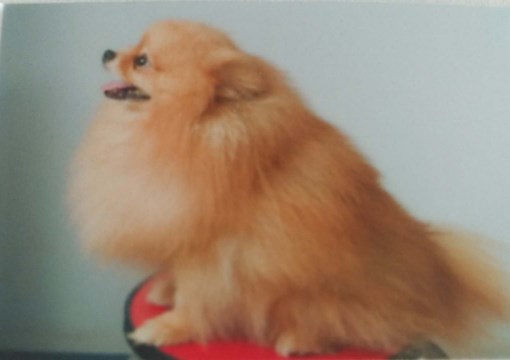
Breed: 1936-n000005-Pomeranian